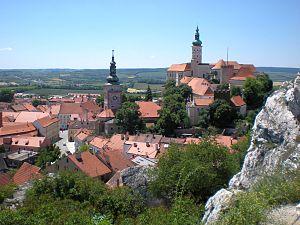
Mikulov est une ville historique du district de Břeclav, dans la région de Moravie-du-Sud, en République tchèque. Sa population s'élevait à 7 359 habitants en 2019.